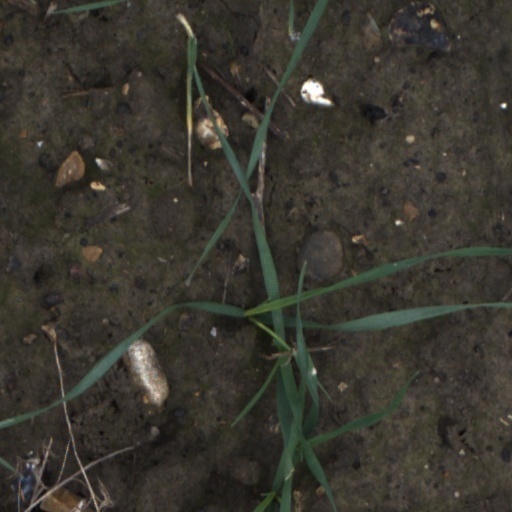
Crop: wheat